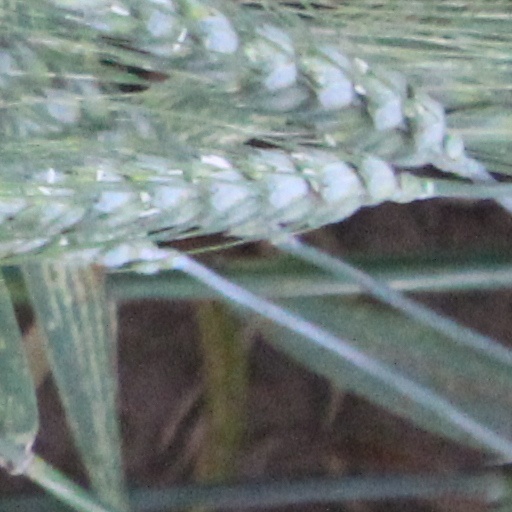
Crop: wheat